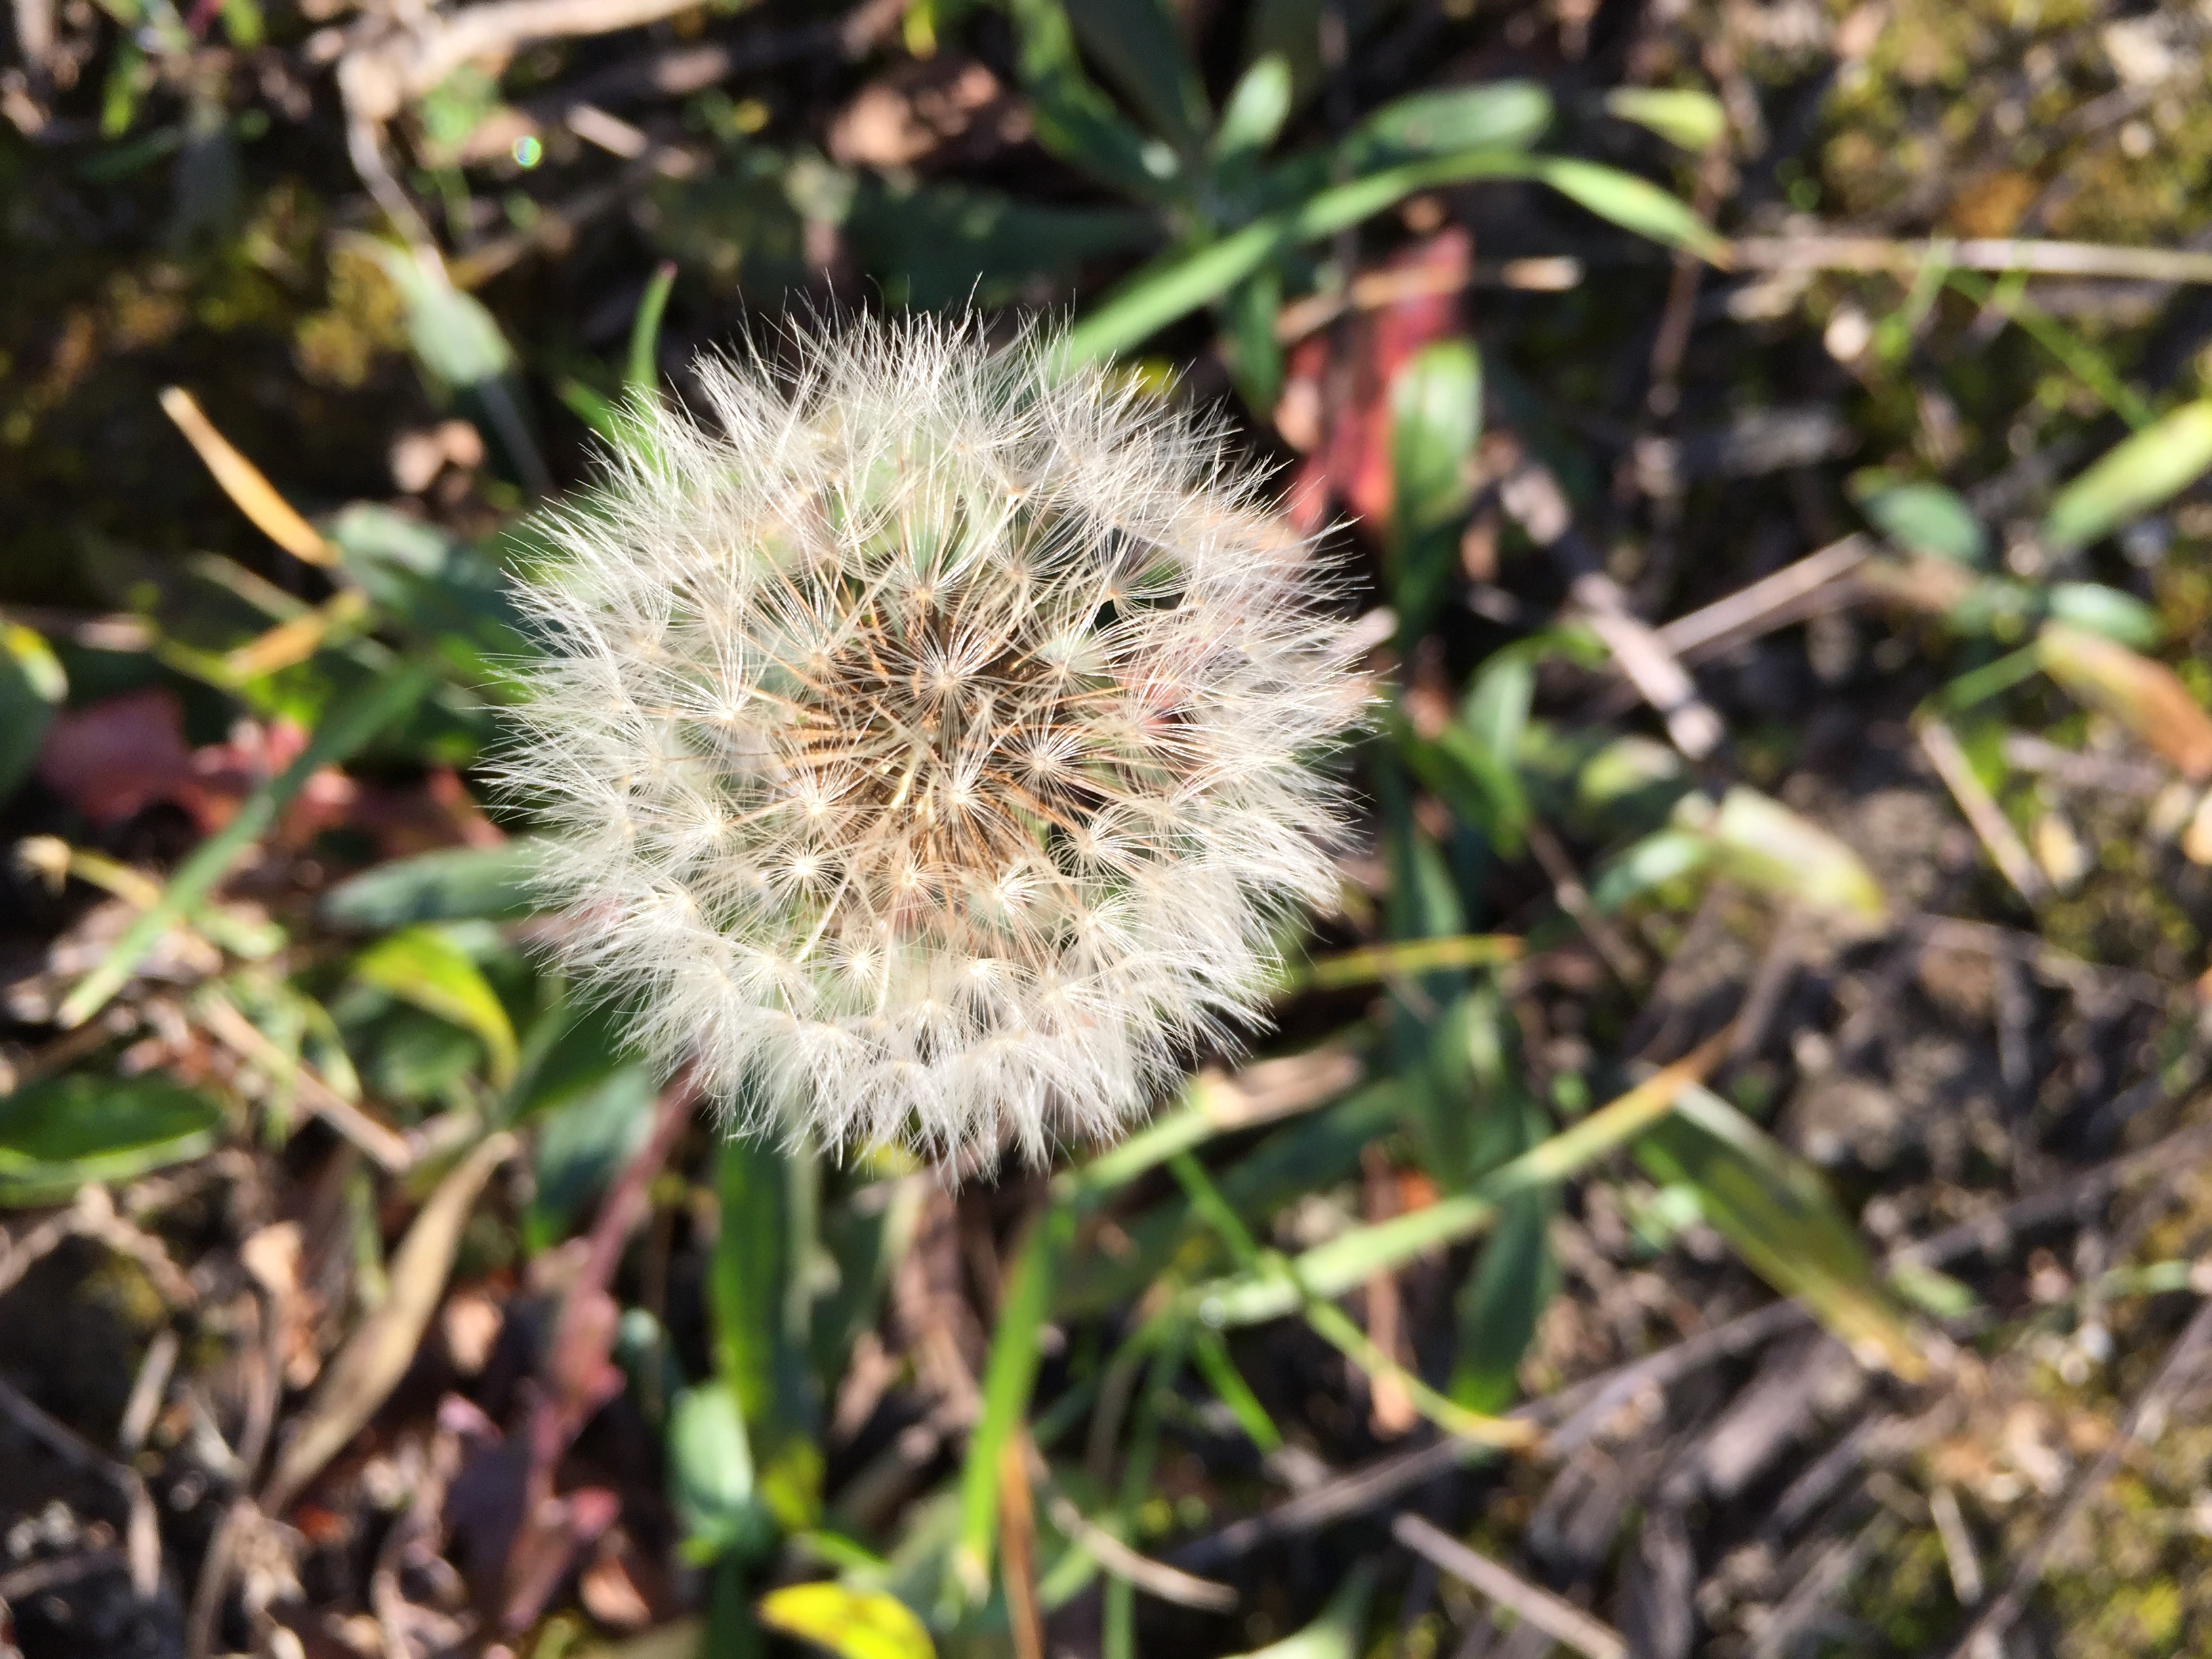
nature, grass, plant, meadow, dandelion, flower, produce, botany, close, flora, fauna, wildflower, thistle, macro photography, flowering plant, daisy family, silybum, land plant, thorns spines and prickles